Kew. Rhone.

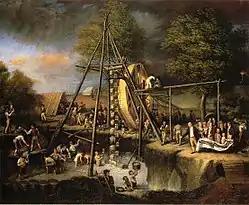
Charles Willson Peale's painting, "Exhuming the First American Mastodon" (1806), used on the album cover and the subject of the track "Seven Scenes ...".

The album cover is a reproduction of a painting by Charles Willson Peale entitled "Exhuming the First American Mastodon" (1806–1808). The song it illustrates, "Seven Scenes from the Painting 'Exhuming the First American Mastodon' by C. W. Peale" interprets the painting with, according to Peter Blegvad, "a brazen disregard for the painter's original intent." It is a song about "the perils of being named or defined" and describes a world in which "definition is acquired as liberty is lost". This "naming" is referred to again in the Romanian proverb, "Names are not the pledge for things, but the things for names" that appears in the song "Twenty-Two Proverbs".